Jaroslava Pešicová

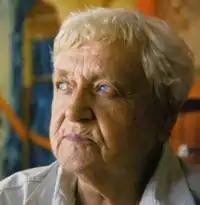
Portrait of Jaroslava Pešicová

Pešicová was born in Prague, and studied at that city's School of Applied Arts. After graduating in 1954, she attended the Academy of Fine Arts, Prague, from which she graduated in 1960. Her instructors included , , and Vladimir Sychra. She was married to sculptor František Štork, with whom she was a member of the group Etapa. Beginning in 1975 she worked with the studio of , for whom she designed tapestries.